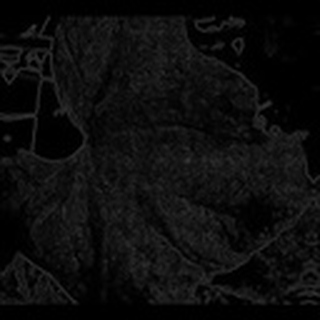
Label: cotton_powdery_mildew